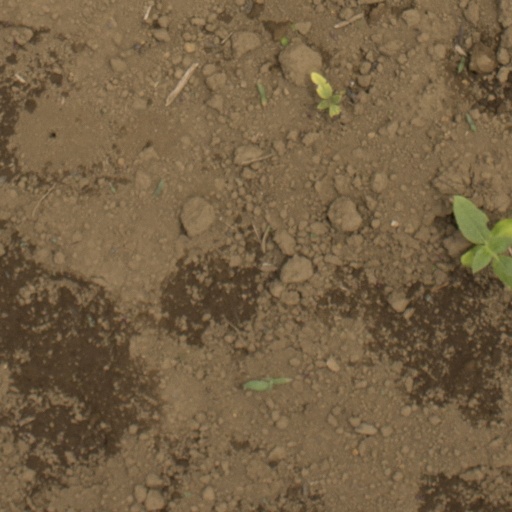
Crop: Jerusalem artichoke